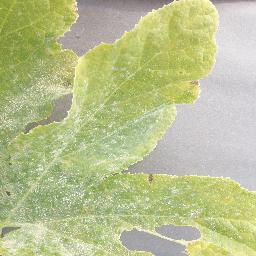
Label: Squash___Powdery_mildew